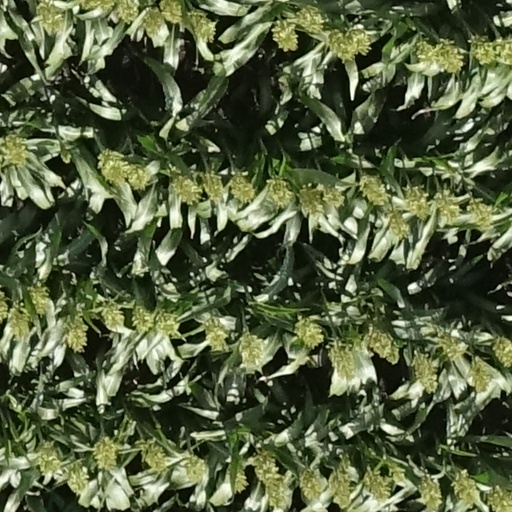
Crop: sorghum